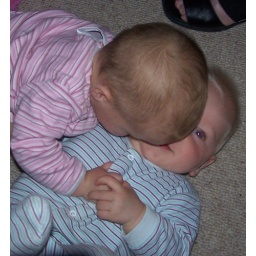
or when boy baby sumo wrestled by girl baby